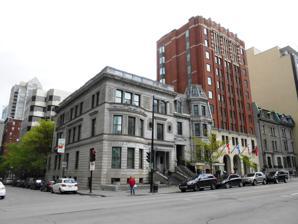
Building: Maison Alcan
Country: Canada
Year built: 1983
Building complex in Montreal, Canada Maison Alcan Atholstan House, Maison Alcan complex, with Davis Building at rear and Berkeley Hotel building at right General information Address 1188 Sherbrooke Street West Town or city Montreal Country Canada Completed 1983 Client Lune Rouge Owner Guy Laliberté Technical details Floor area 270,000 sq ft (25,000 m 2 ) Design and construction Architect(s) Ray Affleck Architecture firm Arcop References Patrimoine culturel du Québec Official name La Maison-Alcan Type Classified heritage immovable Designated 2017-02-23 Maison Alcan (English: Alcan House) is a building complex located on Sherbrooke Street in the Golden Square Mile district of Montreal , Canada. The complex was used to house the world headquarters for Alcan , now part of Rio Tinto Alcan , until 2015. Completed in 1983, the complex's integration of new construction with restored or renovated buildings marked a turning point in corporate Montreal's approach to development. Maison Alcan combined restored Golden Square Mile properties — Atholstan House, the Beique, the former Berkeley Hotel, the Holland House, as well as the Salvation Army 's Montreal Citadel on Drummond Street — with a new aluminum-clad structure, known as the Davis Building. The Berkeley Hotel serves as the main entrance to the complex and its atrium , on Sherbrooke Street. According to the La Presse newspaper, Maison Alcan marked the first time a major corporation based in Montreal had sought to preserve historic properties as part of a new headquarters. In contrast to the controversial demolition of the nearby Van Horne Mansion , Maison Alcan preserved part of the architectural heritage of the Golden Square Mile. Architects Maison Alcan was designed by the Montreal-based architectural firm of Arcop (Architects in co-partnership), with Ray Affleck as lead architect. Peter Rose collaborated with Peter Lanken on the interior planning and design. Sale In May 2011, it was reported that Rio Tinto Alcan was looking to sell Maison Alcan and move to new headquarters, due to the cost of renovating the building for a smaller workforce—and with the historic status of four of the seven buildings possibly complicating renovations. The complex was listed by real estate brokers Cushman & Wakefield , with a $30 million minimum bid. In 2015, Alcan moved its HQ from the building and relocated to the Deloitte Tower , which is located between Windsor Station and the Bell Centre . In June 2016, Alcan sold the complex to Nacla General Partner Inc. for $48 million. After plans to turn the location into condos and build a 30-story office building fell through, Maison Alcan was classified as a heritage immovable by the Ministry of Culture and Communications on 23 February 2017. References